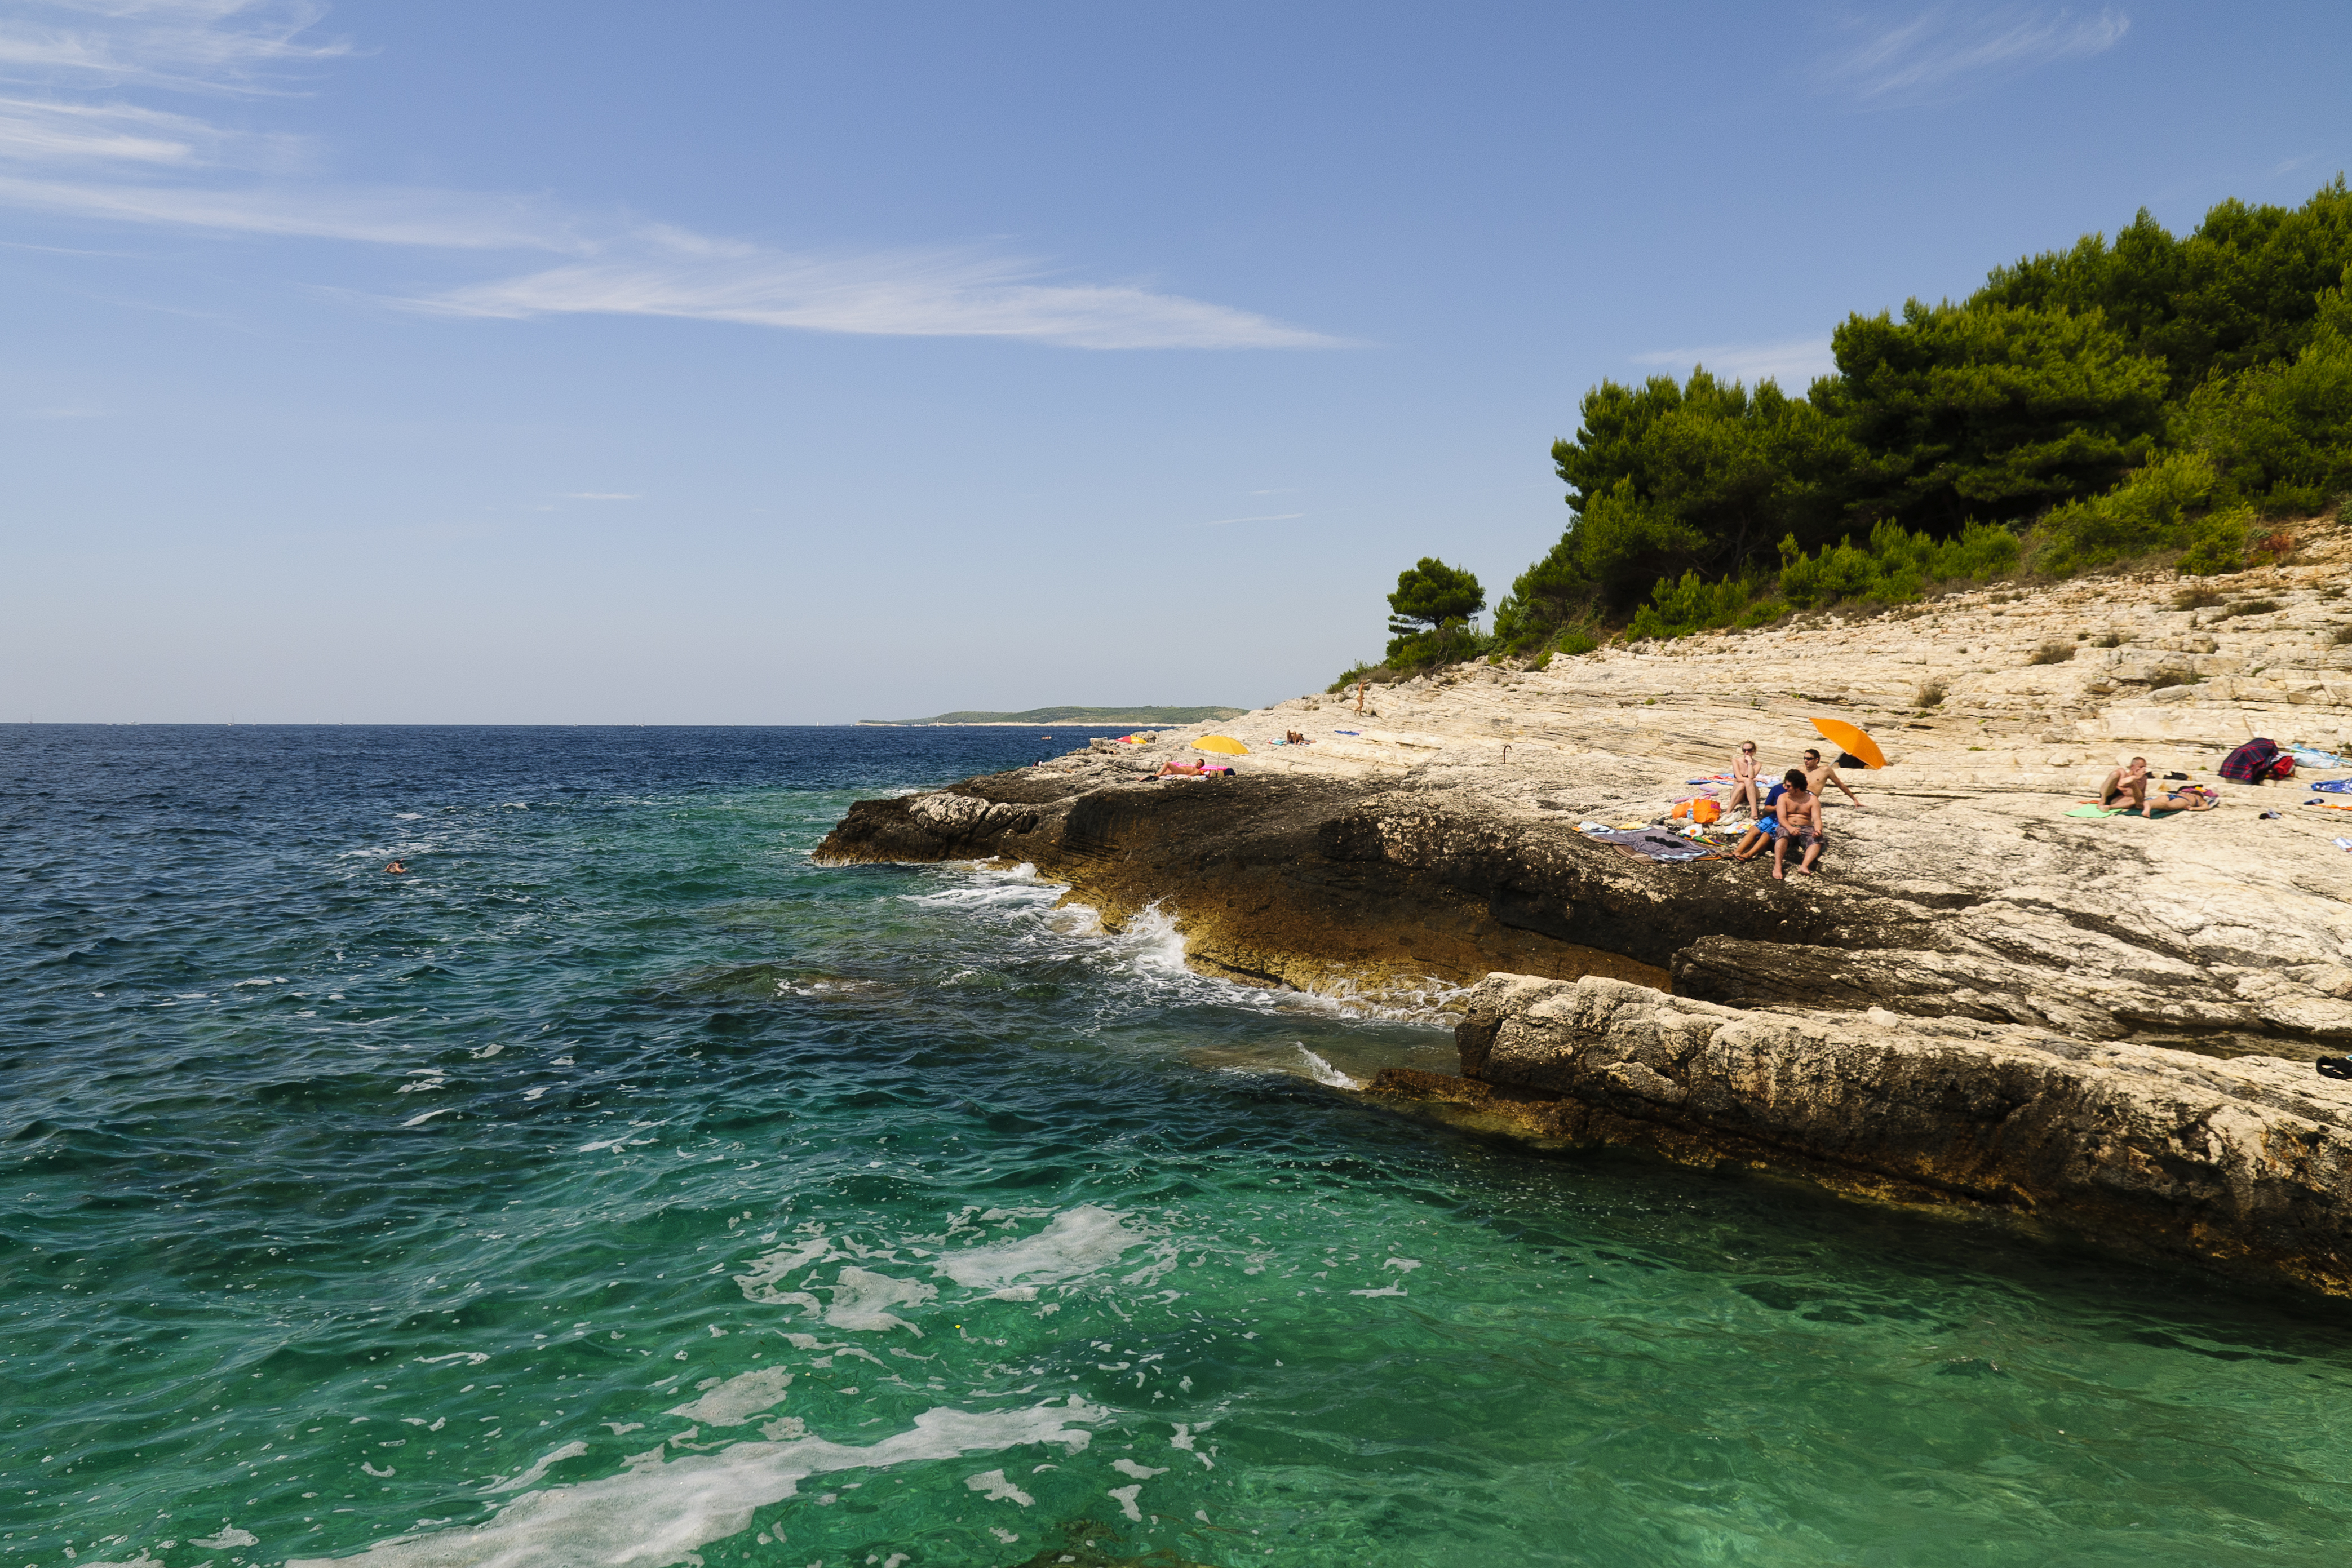
beach, sea, coast, rock, ocean, shore, wave, vacation, cliff, cove, vehicle, bay, nikon, terrain, body of water, croatia, boating, cape, rovigno, rovinj, islet, hvratska, d300, wind wave